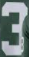
Number: 3